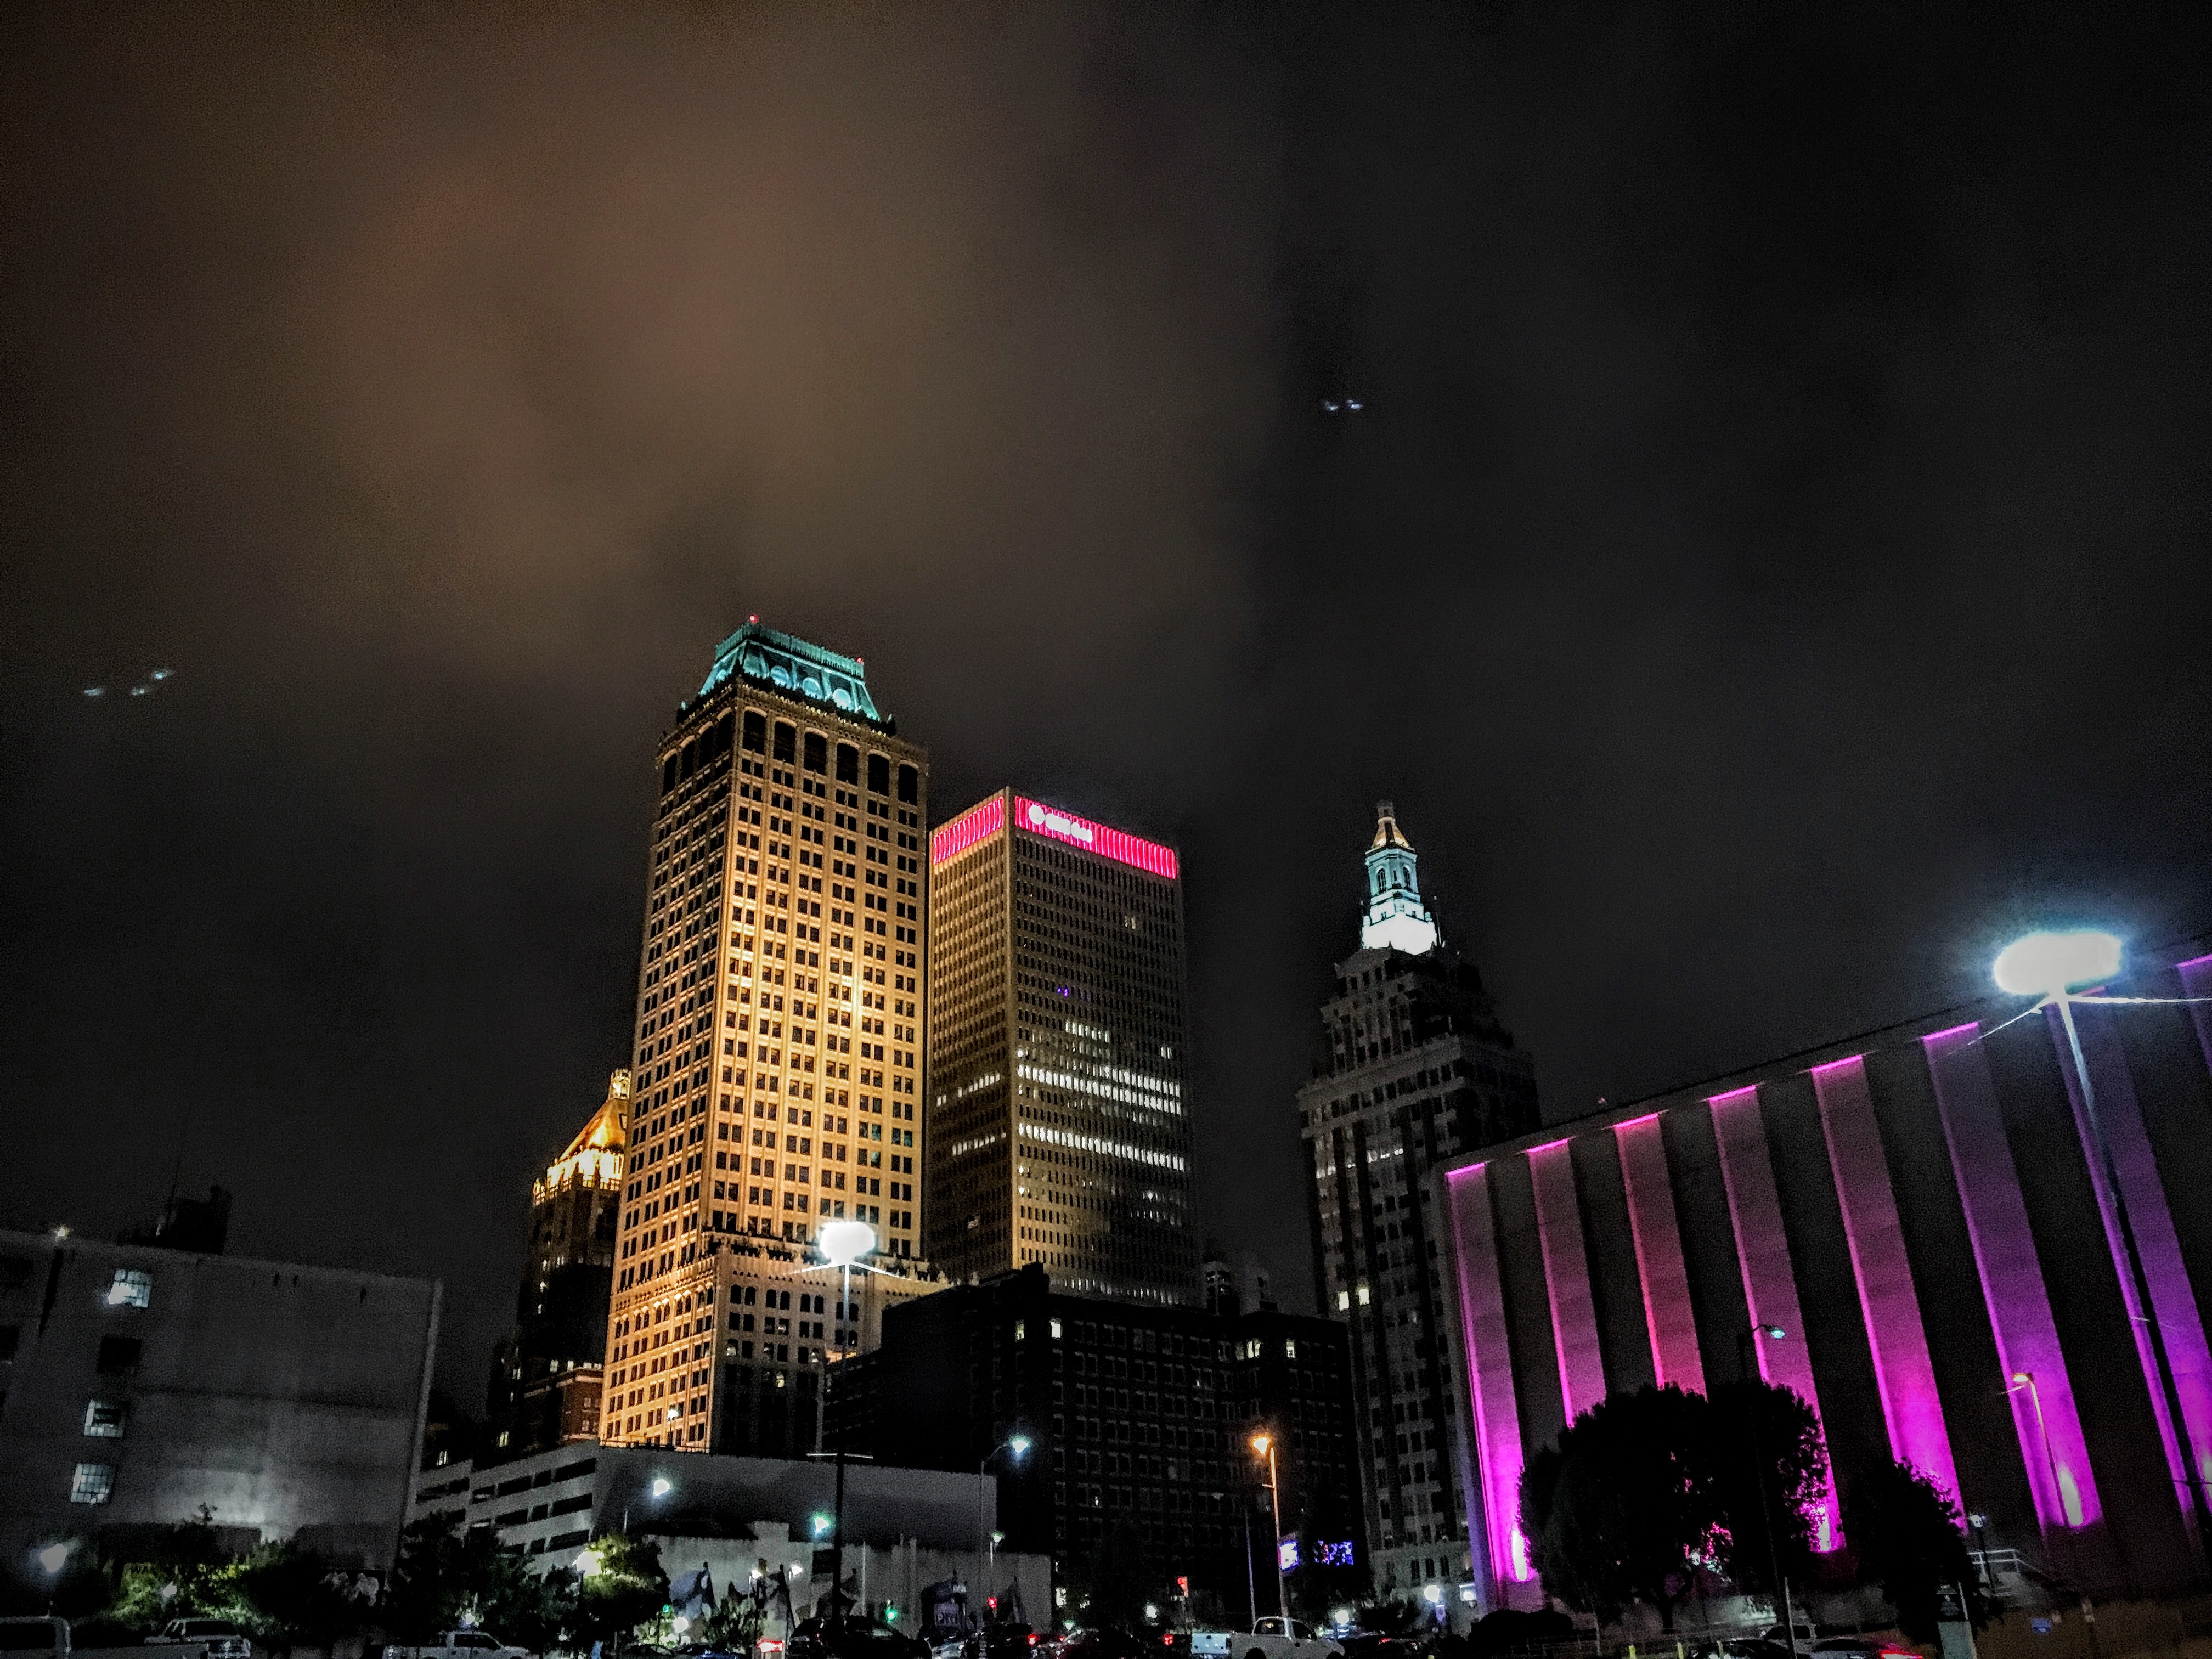
skyline, night, city, skyscraper, cityscape, downtown, evening, darkness, metropolis, human settlement, atmosphere of earth, metropolitan area